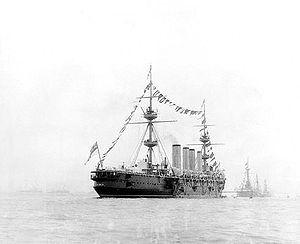
La classe Powerful est la troisième classe de croiseurs protégés de 1ᵉ classe, construite par la Royal Navy à la fin du XIXᵉ siècle.